Hellenism (modern religion)

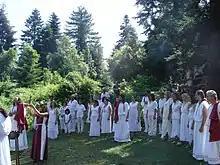
Ritual performed by members of the Supreme Council of Ethnikoi Hellenes

The first modern Hellenic temple dedicated to the Hellenic gods was started in 1994 just outside Thessaloniki in the village of Oraiokastro and completed in 2009.